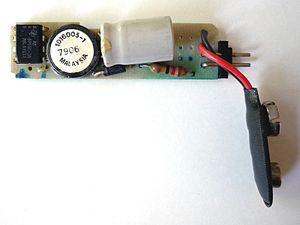
Un convertisseur Boost, ou hacheur parallèle, est une alimentation à découpage qui convertit une tension continue en une autre tension continue de plus forte valeur.